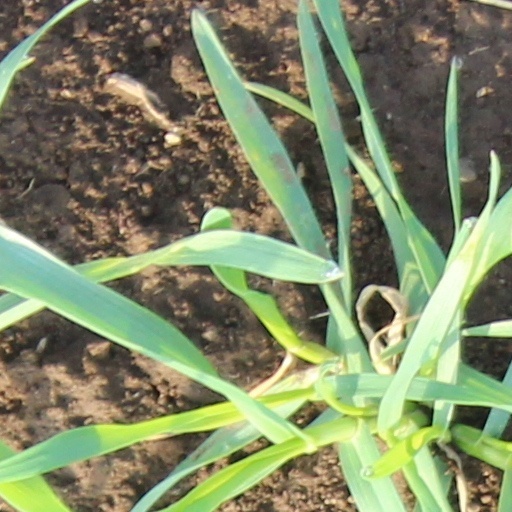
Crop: wheat